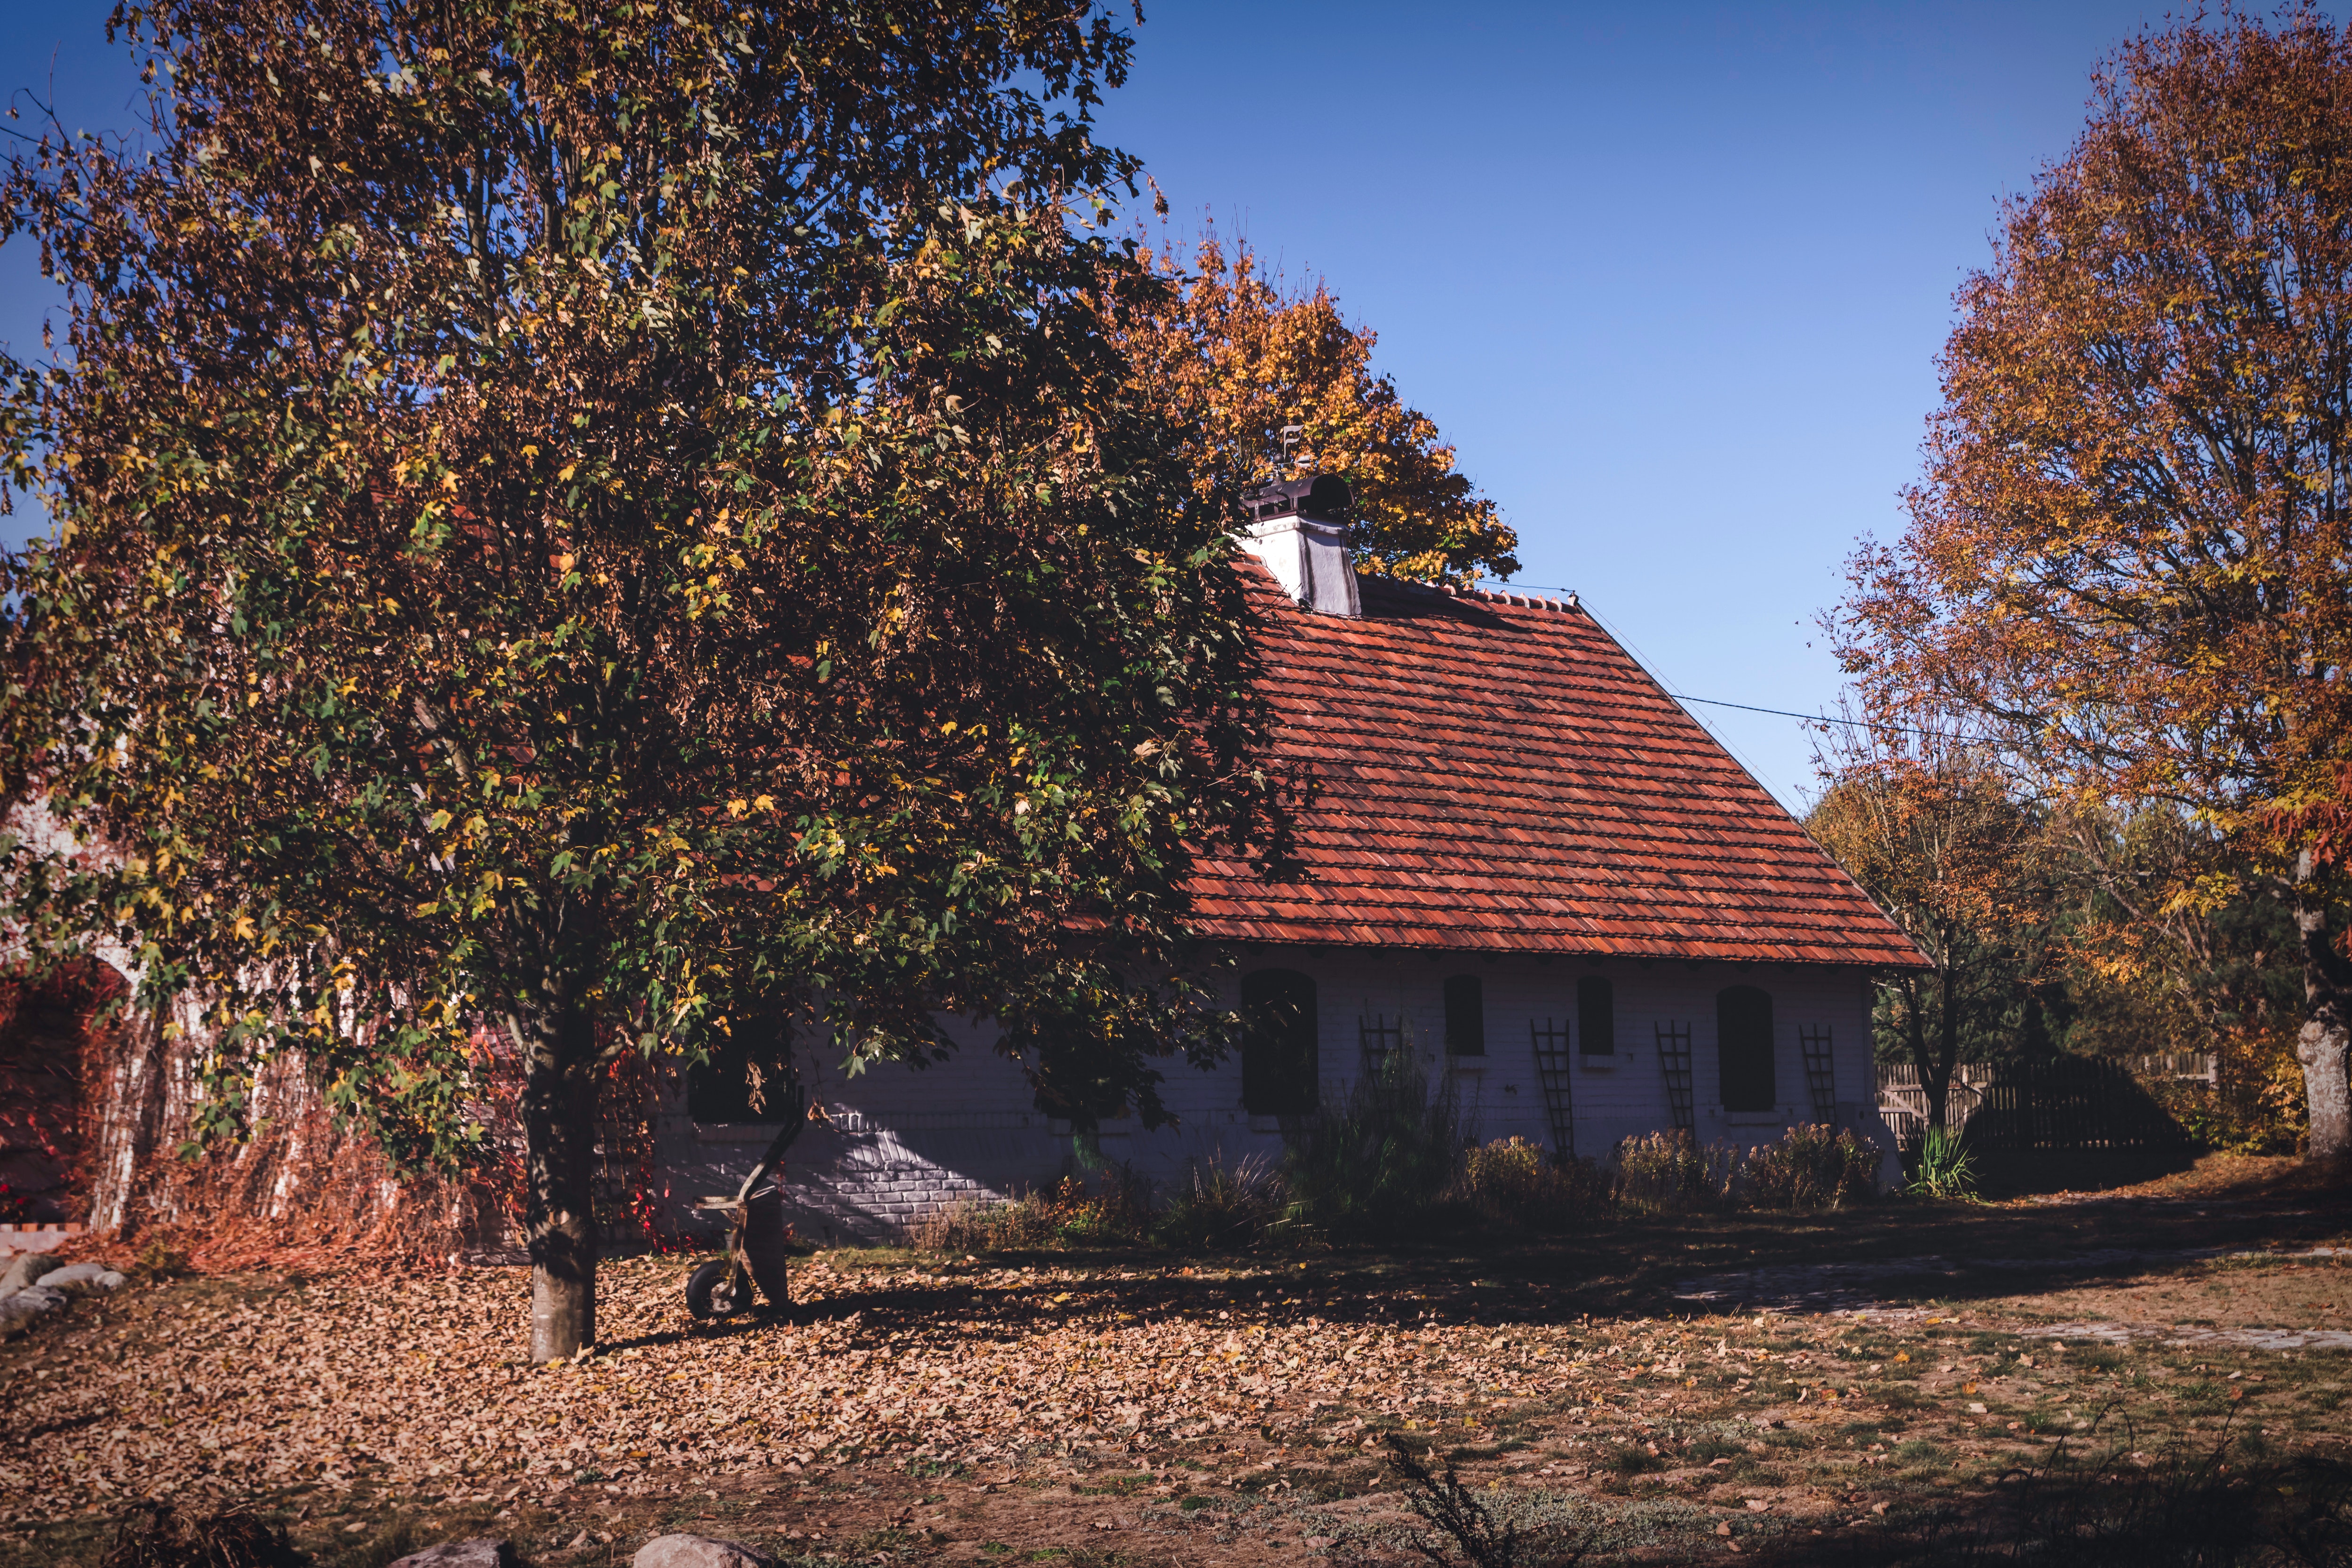
sky, nature, leaf, house, home, tree, property, woody plant, autumn, cottage, plant, rural area, farmhouse, real estate, estate, biome, sunlight, deciduous, landscape, barn, building, facade, farm, branch, log cabin, roof, woodland, plantation, field